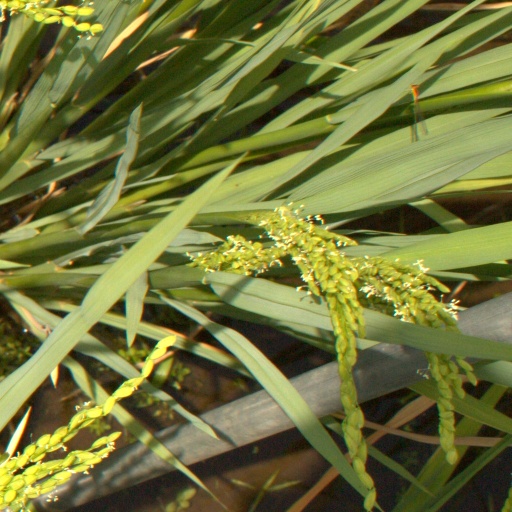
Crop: rice